Condensation

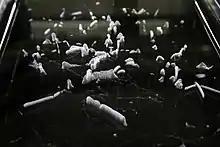
In cloud chambers a liquid (sometimes water, but usually isopropanol) condenses upon contact with a particle of radiation thus producing an effect similar to contrails

Condensation is a crucial component of distillation, an important laboratory and industrial chemistry application.